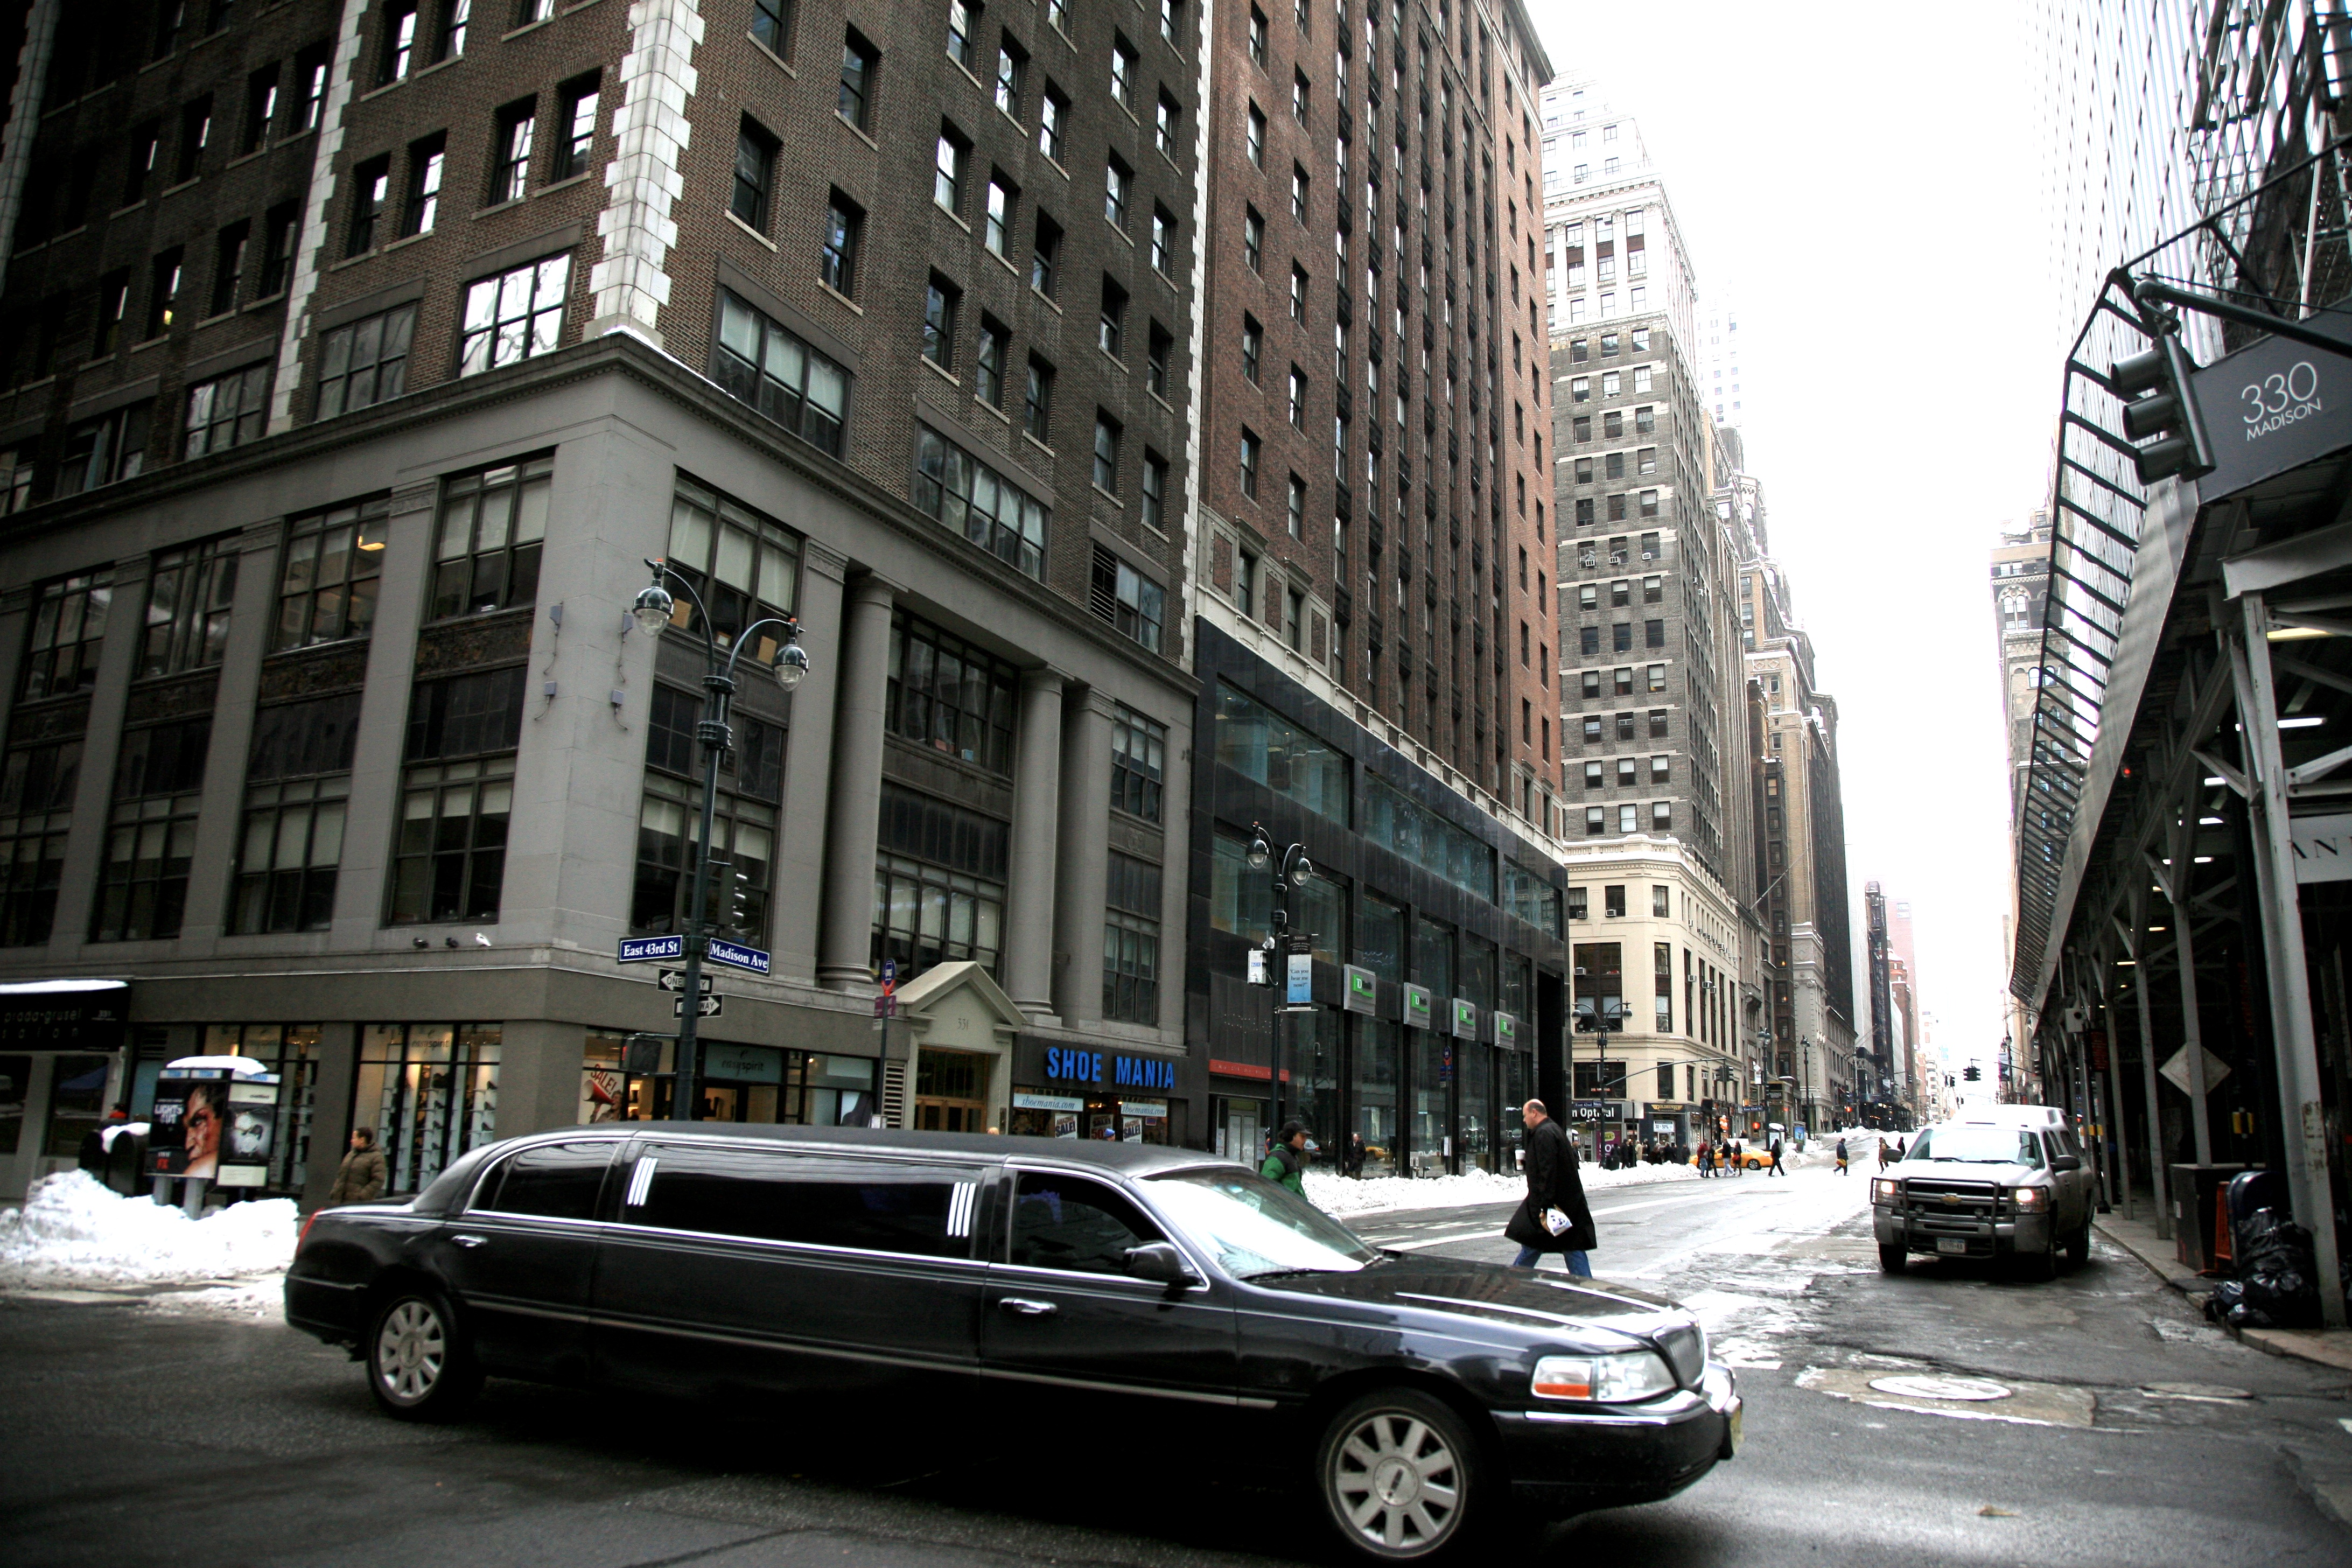
pedestrian, street, car, city, manhattan, cityscape, downtown, vehicle, nyc, public transport, newyork, newyorkcity, ny, limousine, midtown, midtowneast, madisonavenue, urban area, luxury vehicle